Woodlouse

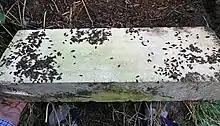
Woodlice under a concrete block.

Many members of Oniscidea live in terrestrial, non-aquatic environments, breathing through trachea-like lungs in their paddle-shaped hind legs (pleopods), called pleopodal lungs. Woodlice need moisture because they rapidly lose water by excretion and through their cuticle, and so are usually found in damp, dark places, such as under rocks and logs, although one species, the desert-dwelling "Hemilepistus reaumuri", inhabits "the driest habitat conquered by any species of crustacean". They are usually nocturnal and are detritivores, feeding mostly on dead plant matter.